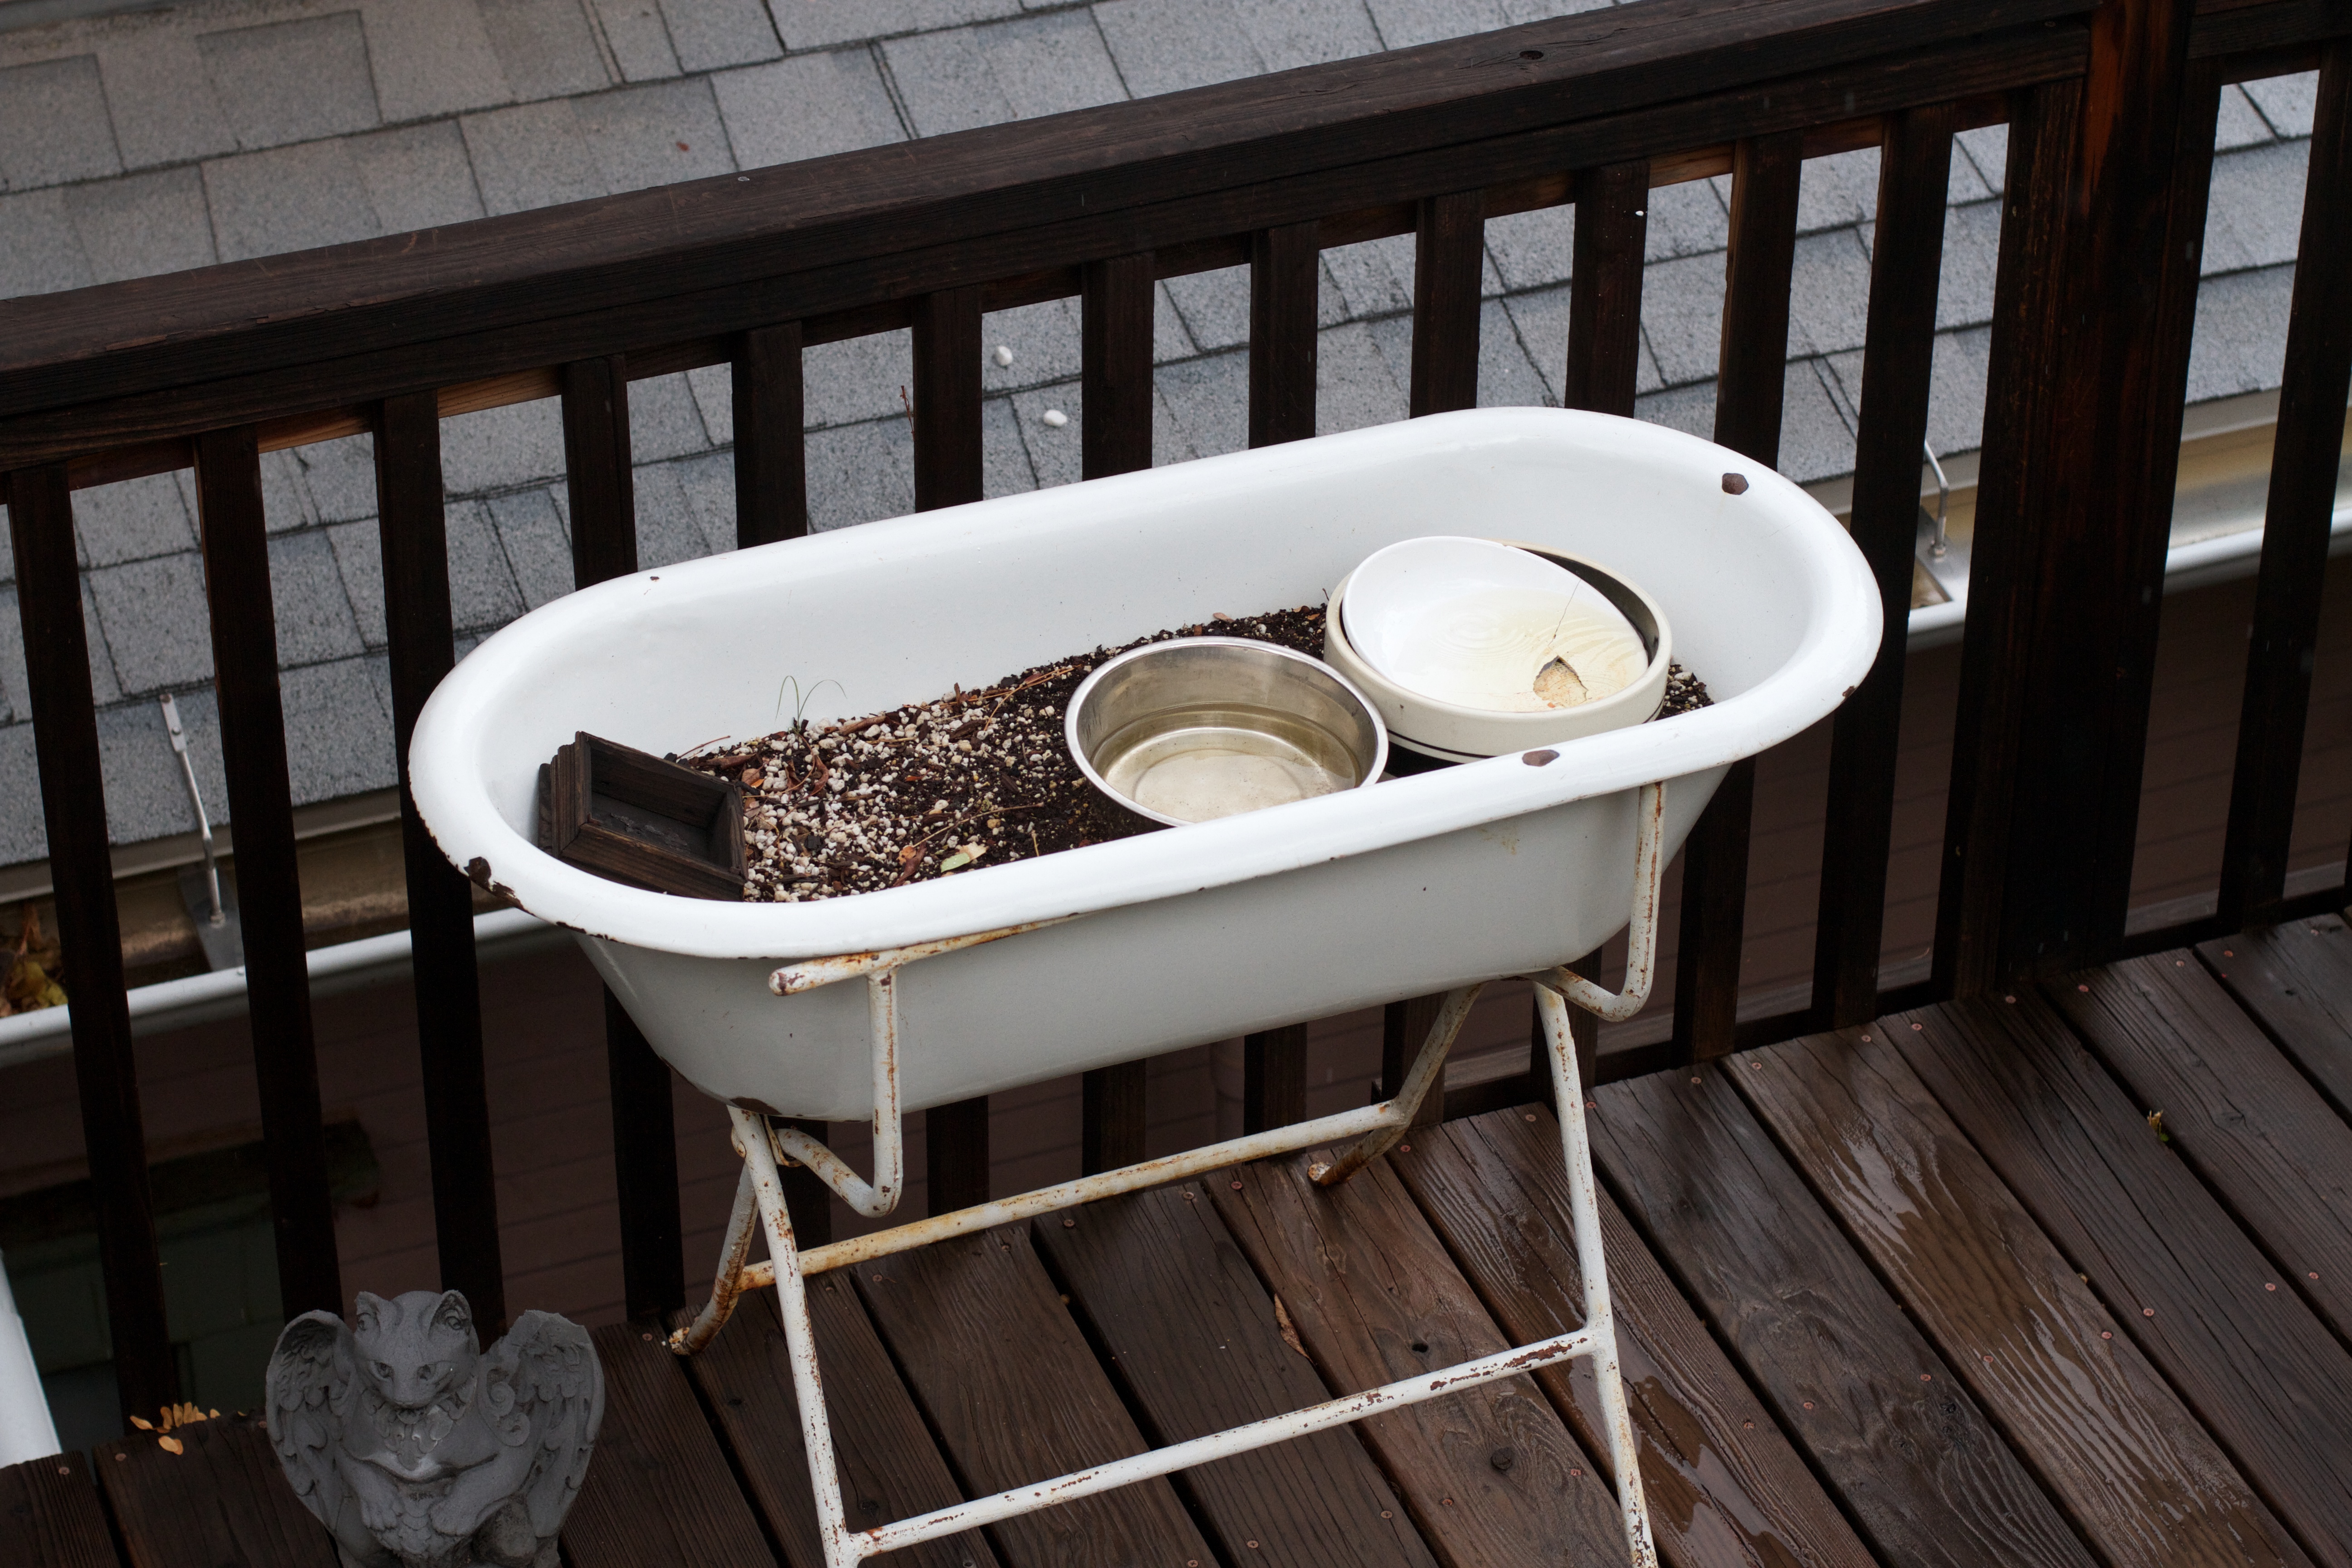
floor, swimming pool, cottage, sink, furniture, room, interior design, bathtub, product, jacuzzi, man made object, plumbing fixture